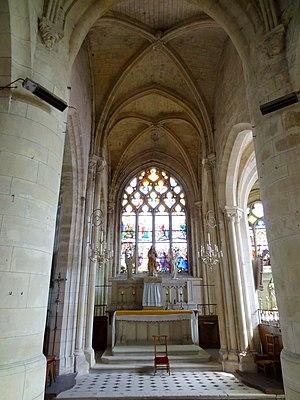
Intérieur de l'église - voir titre.
L'église Saint-Germain est une église catholique paroissiale située à Sacy-le-Grand, dans le département de l'Oise, en France. C'est un vaste édifice solidement construit, qui se démarque de la plupart des églises rurales tant par son ampleur que par l'ambition de son architecture. En même temps, sa structure est très complexe, et manque d'homogénéité stylistique du fait des nombreuses reconstructions partielles. Les travées qui flanquent le vaisseau central ne sont jamais analogues au nord et au sud. À l'origine, est une église romane de plan basilical, dont subsistent notamment les grandes arcades au nord de la nef. Les premiers remaniements et agrandissements interviennent au début du XIIIᵉ siècle avec le large collatéral sud de la nef, et surtout le chœur, qui conserve ses deux voûtes de la première période gothique. Le réaménagement de sa grande baie orientale à la période flamboyante fait oublier sa réelle époque de construction en regardant depuis l'extérieur.